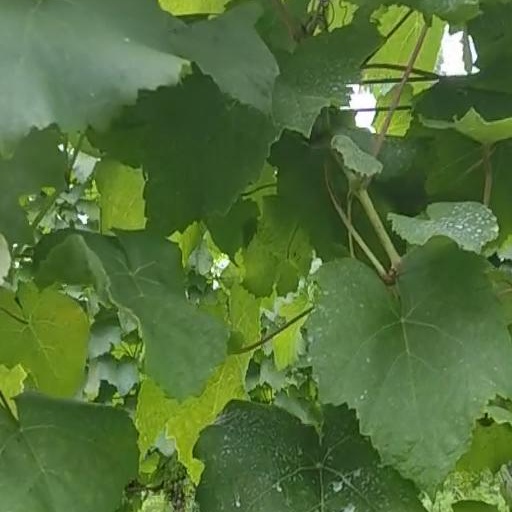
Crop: grape